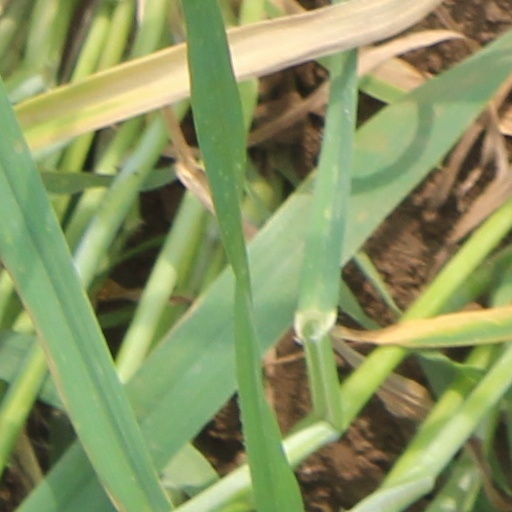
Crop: wheat